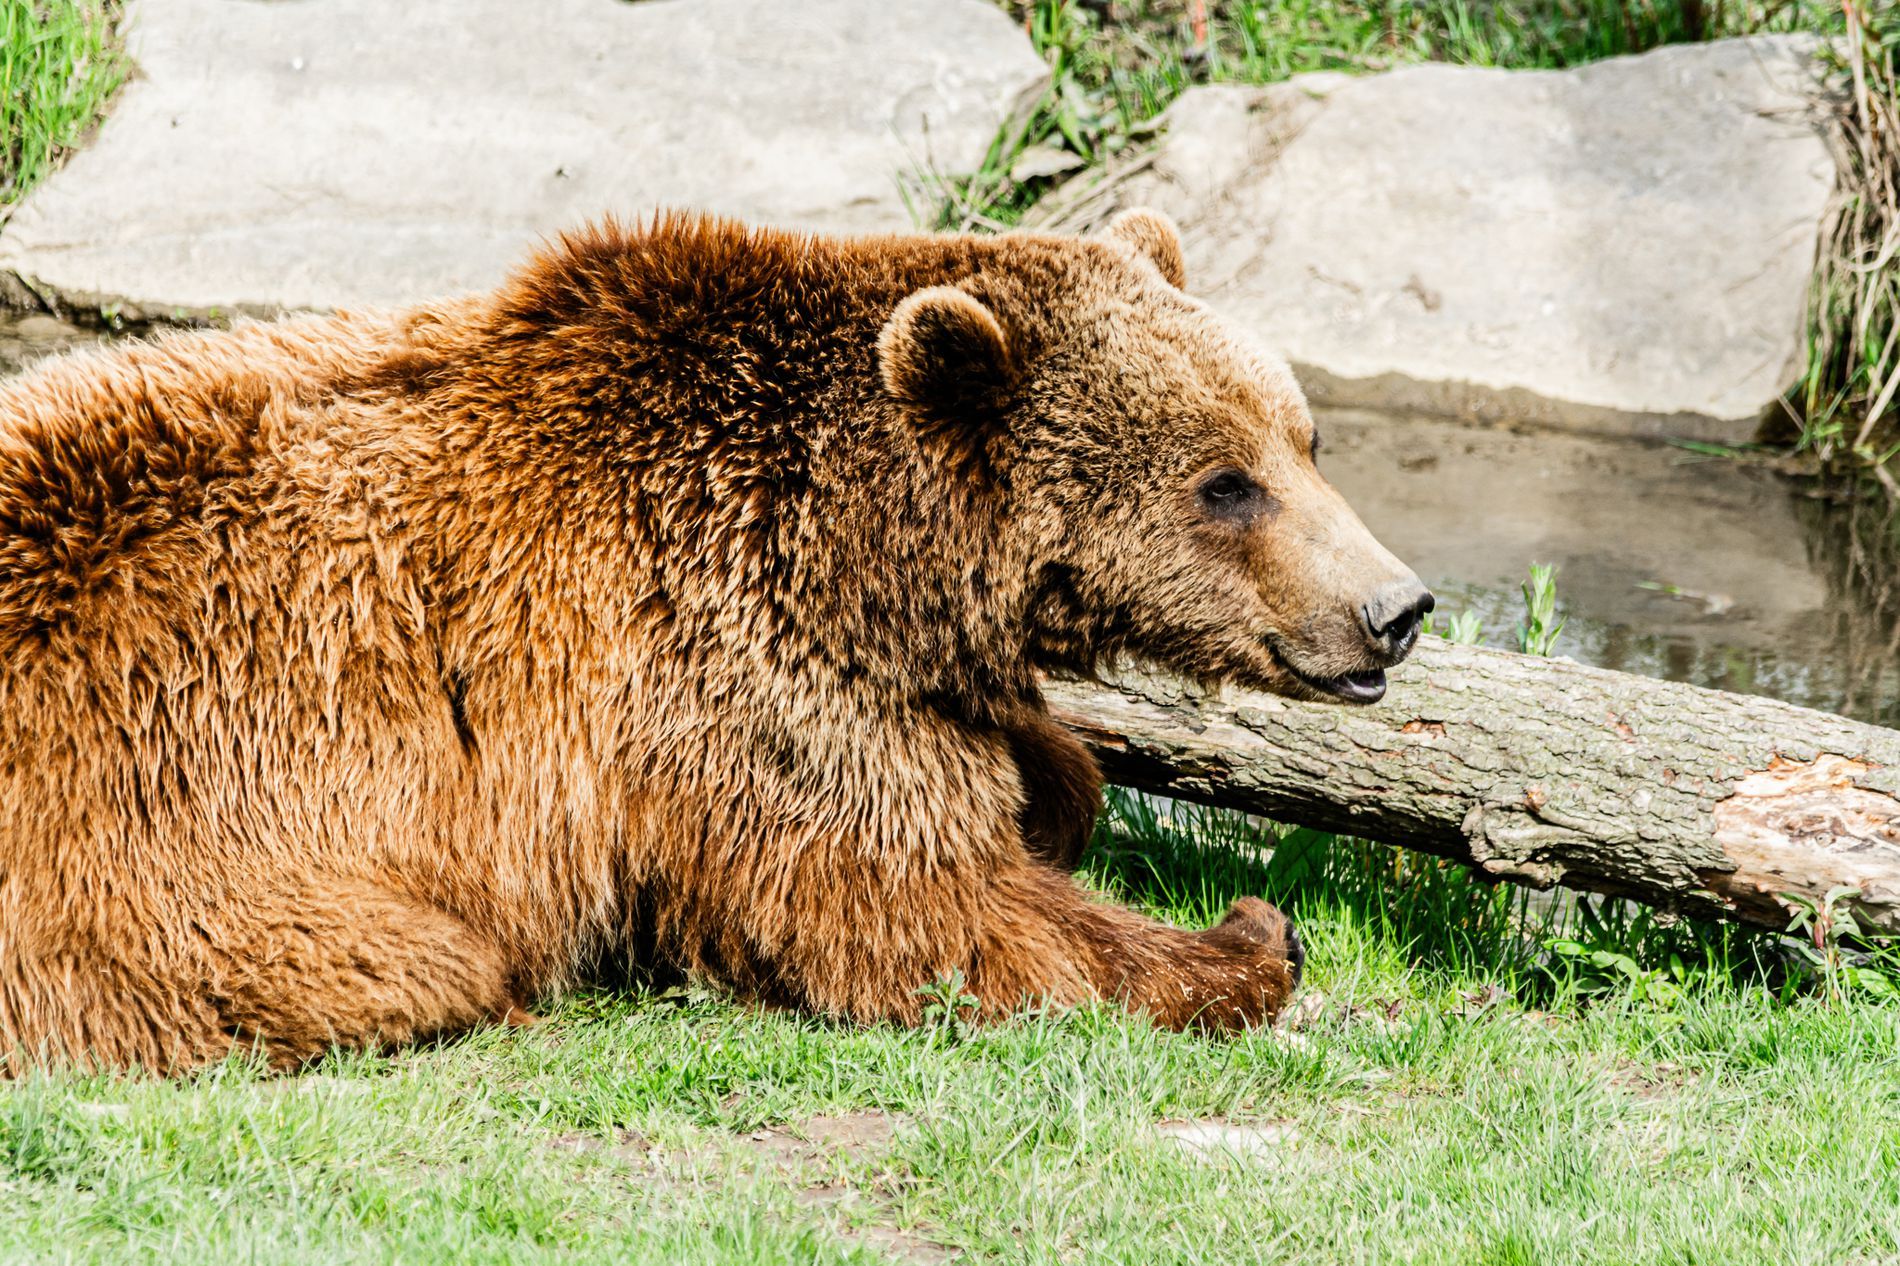
Bear
Bear in zoo.The picture contains rocks, a tree,a bear, and plants.The bear is big and sitting.
A photo taken at eye level. The colours of the image are mixed.The bear is dark in colour among the green plants.The picture reflects animal life.
Labels: Animal, Bear, Mammal, Wildlife, Brown Bear, Zoo, plants, trunk, Rock
Camera: NIKON CORPORATION NIKON D7100
Lens: 150.0-500.0 mm f/5.0-6.3, Sigma 150-500mm F5-6.3 DG OS APO HSM
Aperture: F6.3
Exposure: 1/500 sec
ISO: 250
Focal length: 450.0 mm